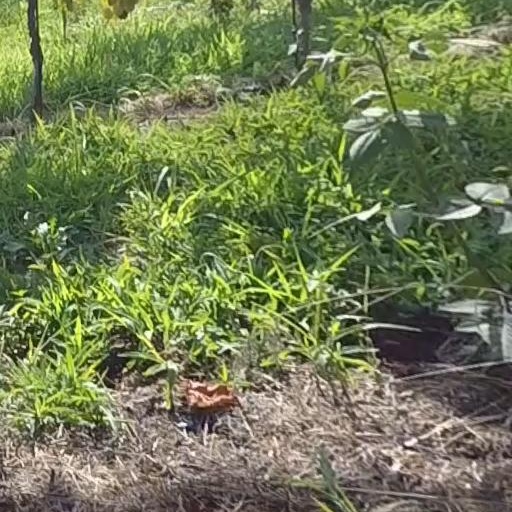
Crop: grape